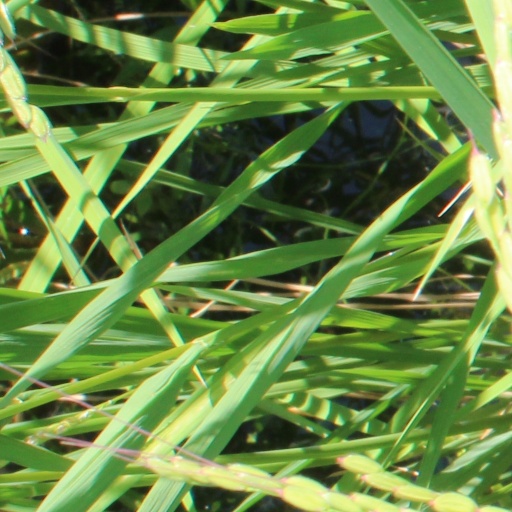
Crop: rice